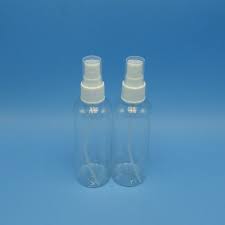
Waste category: plastic